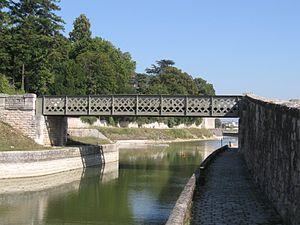
Le canal d'Orléans à Saint-Loup, Saint-Jean-de-Braye, Loiret, France
Cette page présente la liste des ponts du département français du Loiret.
Le canal d'Orléans est une ancienne voie d'eau située dans le département français du Loiret. D’une longueur de 78,65 km, ce canal relie la Loire au canal du Loing et au canal de Briare. Il assure ainsi la continuité par voie d'eau entre Orléans et Paris vers le nord et Briare et les canaux du Centre vers le sud.
Le tableau ci-après dresse la liste des ouvrages du canal d'Orléans à savoir 29 écluses permettant le franchissement des 26 biefs et divers autres ouvrages.